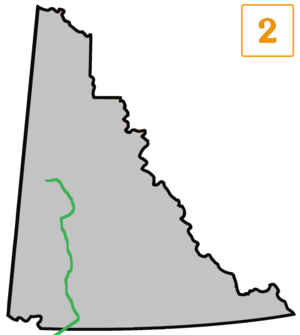
Carte de la route en Yukon
Klondike Highway ou Alaska Route 98, Yukon Highway 2, est une route qui relie la ville de Skagway en Alaska à la ville de Dawson au Yukon. Elle est sensiblement parallèle à la route empruntée par les prospecteurs en 1898 lors de la Ruée vers l'or du Klondike. Elle est longue de 438 milles.